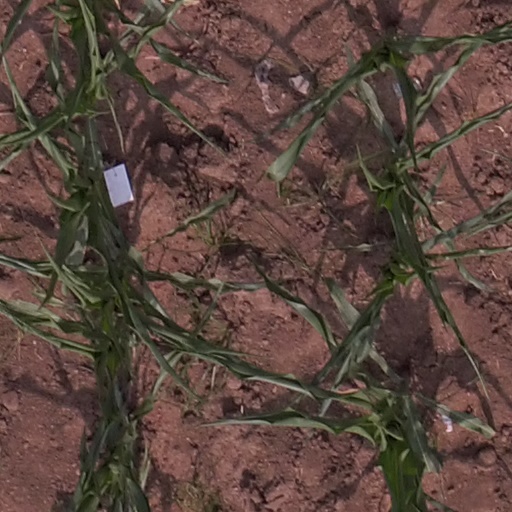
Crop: maize; corn